Emma Bunton

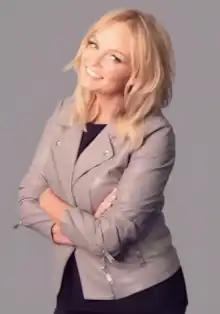
Bunton in 2014

Emma Lee Bunton (born 21 January 1976) is an English singer, songwriter, media personality, and actress. She rose to fame in the 1990s as a member of the pop group the Spice Girls, in which she was nicknamed Baby Spice, reflecting the fact that she was the youngest member. With over 100 million records sold worldwide, the Spice Girls are the best-selling female group of all time. The group went on an indefinite hiatus in 2000, before reuniting for a greatest hits album (2007) and two concert tours: the Return of the Spice Girls (2007–2008) and Spice World (2019).